Multiple equilibria in the Atlantic meridional overturning circulation

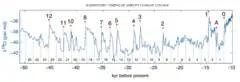
The Dansgaard-Oeschger cycle. Dividing the 50-10 kyr before present period in boxes of 1470 years clearly shows the periodicity of the DO-cycle. The DO-events are numbered.

There are also abrupt changes in the climate in the last glacial period. Willi Dansgaard analyzed the isotopic composition of ice cores from Camp Century in Greenland in 1972. He reported that the last glacial period showed more than 20 abrupt interstadials marked by very intense warming. Hans Oeschger reported 12 years later that the abrupt changes were accompanied by sudden increases in CO in the Greenland ice cores. These abrupt and dramatic changes in climate were from then on known as Dansgaard-Oeschger events (DO-events) and they occur approximately every 1470 years. Paleo-proxy records from δO proxies have been linked to the evidence of temperature fluctuations of this magnitude. The cause for these fluctuations is still uncertain, but recent research suggests that they are due to changes in ocean circulation. These changes could be induced by North Atlantic freshwater perturbations.